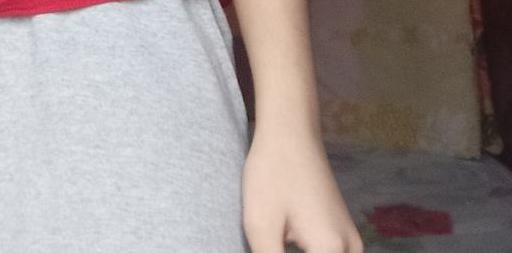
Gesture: no_gesture